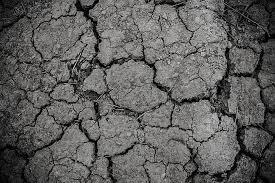
Soil type: Clay soil